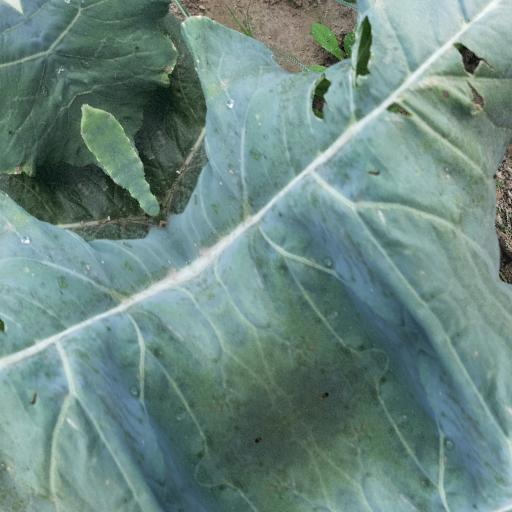
Label: Black Rot